Surgeon General of California

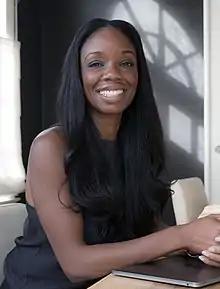
Burke Harris, First Surgeon General of California

The Surgeon General of California is the leading spokesperson on matters of public health within the State of California. The Surgeon General is one of only five State Surgeons General in the United States.